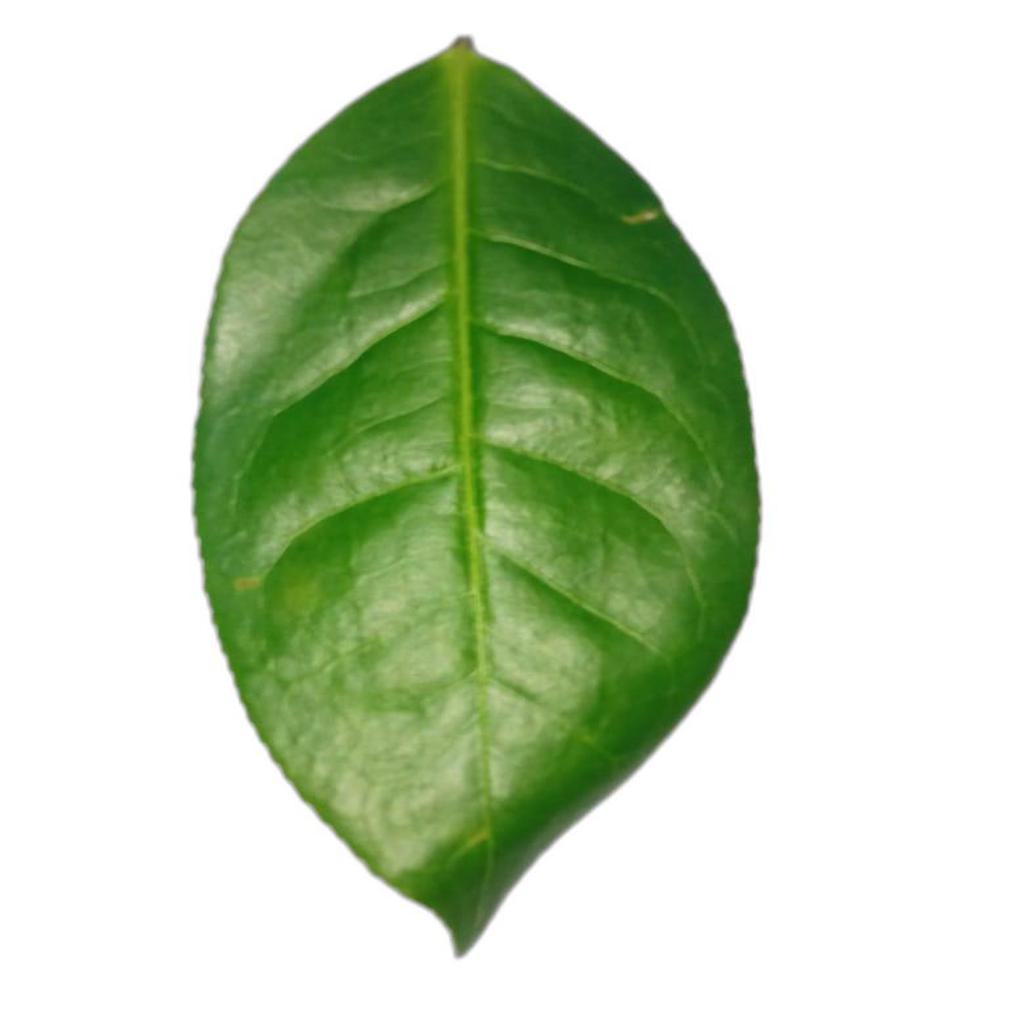
Label: Healthy